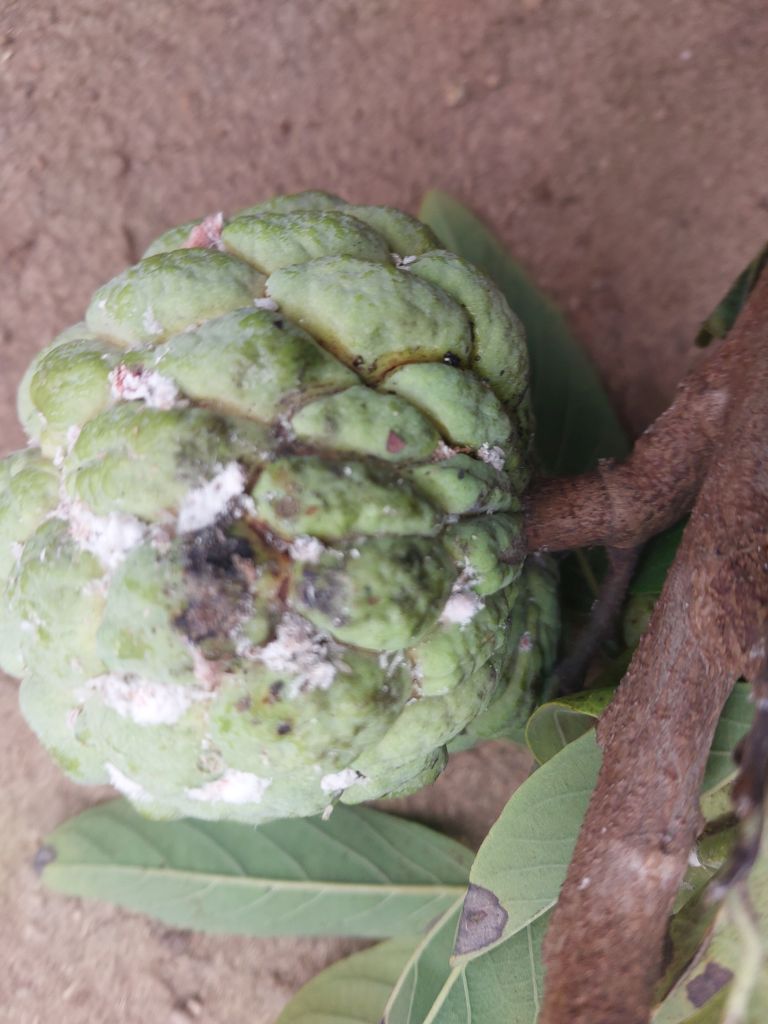
Disease label: Leaf spot on fruit